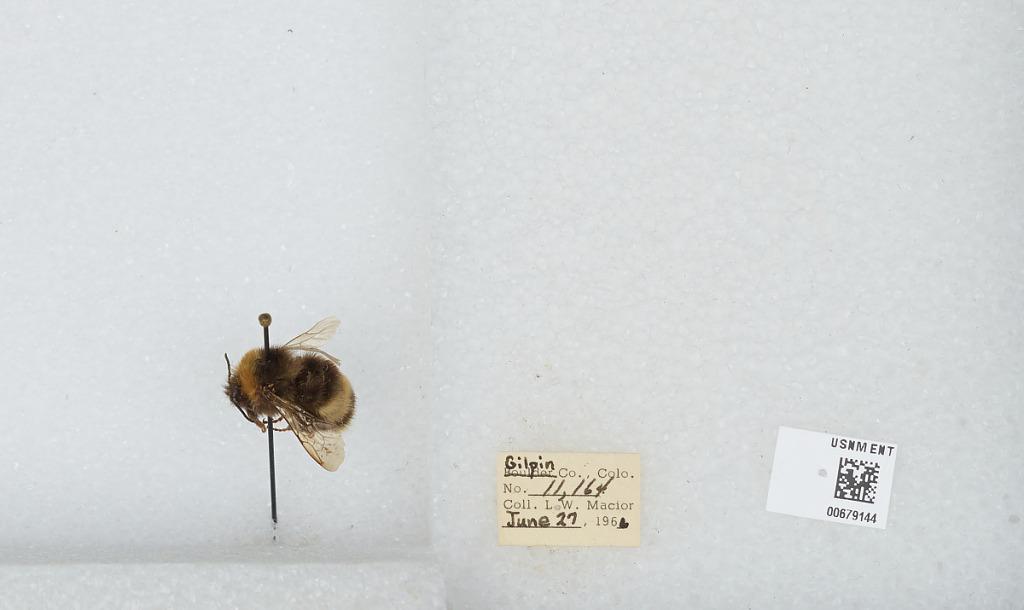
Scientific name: Bombus (Bombus) occidentalis Greene
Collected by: L. Macior
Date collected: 1966-6-27
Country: United States
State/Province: Colorado
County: Gilpin
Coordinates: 39.8908, -105.508